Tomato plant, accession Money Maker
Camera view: tilt-top (135 deg); turntable rotation: 90 degrees
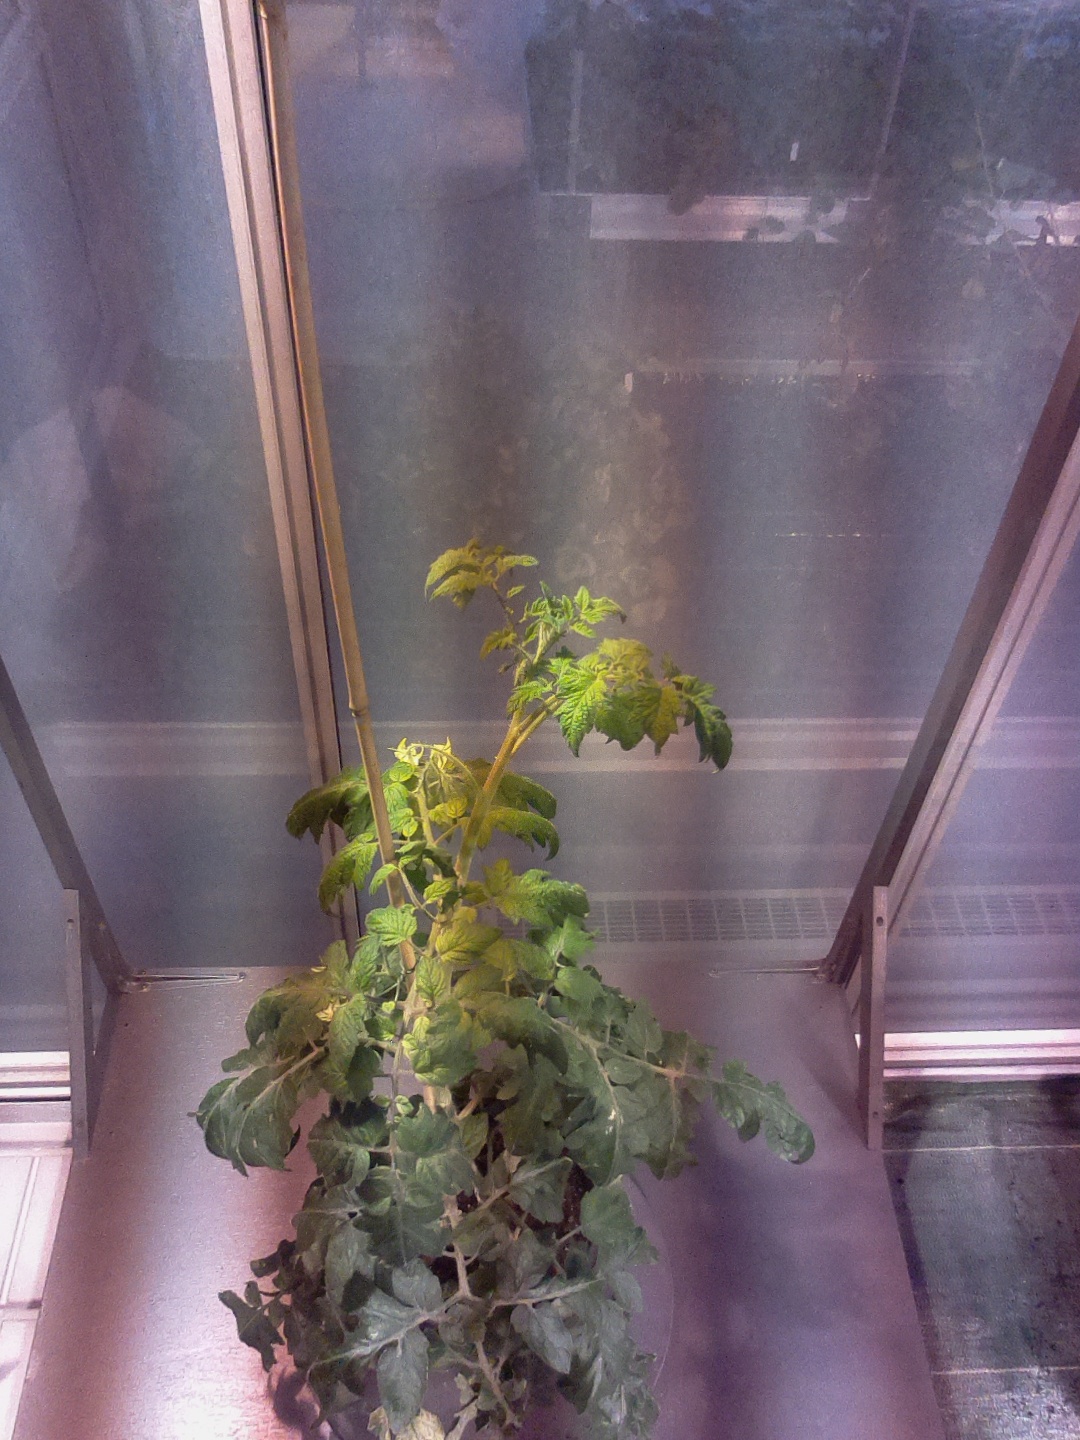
BBCH growth stage 67: Full flowering, 70%-80% of flowers open, more petals falling